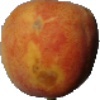
Label: Peach 1